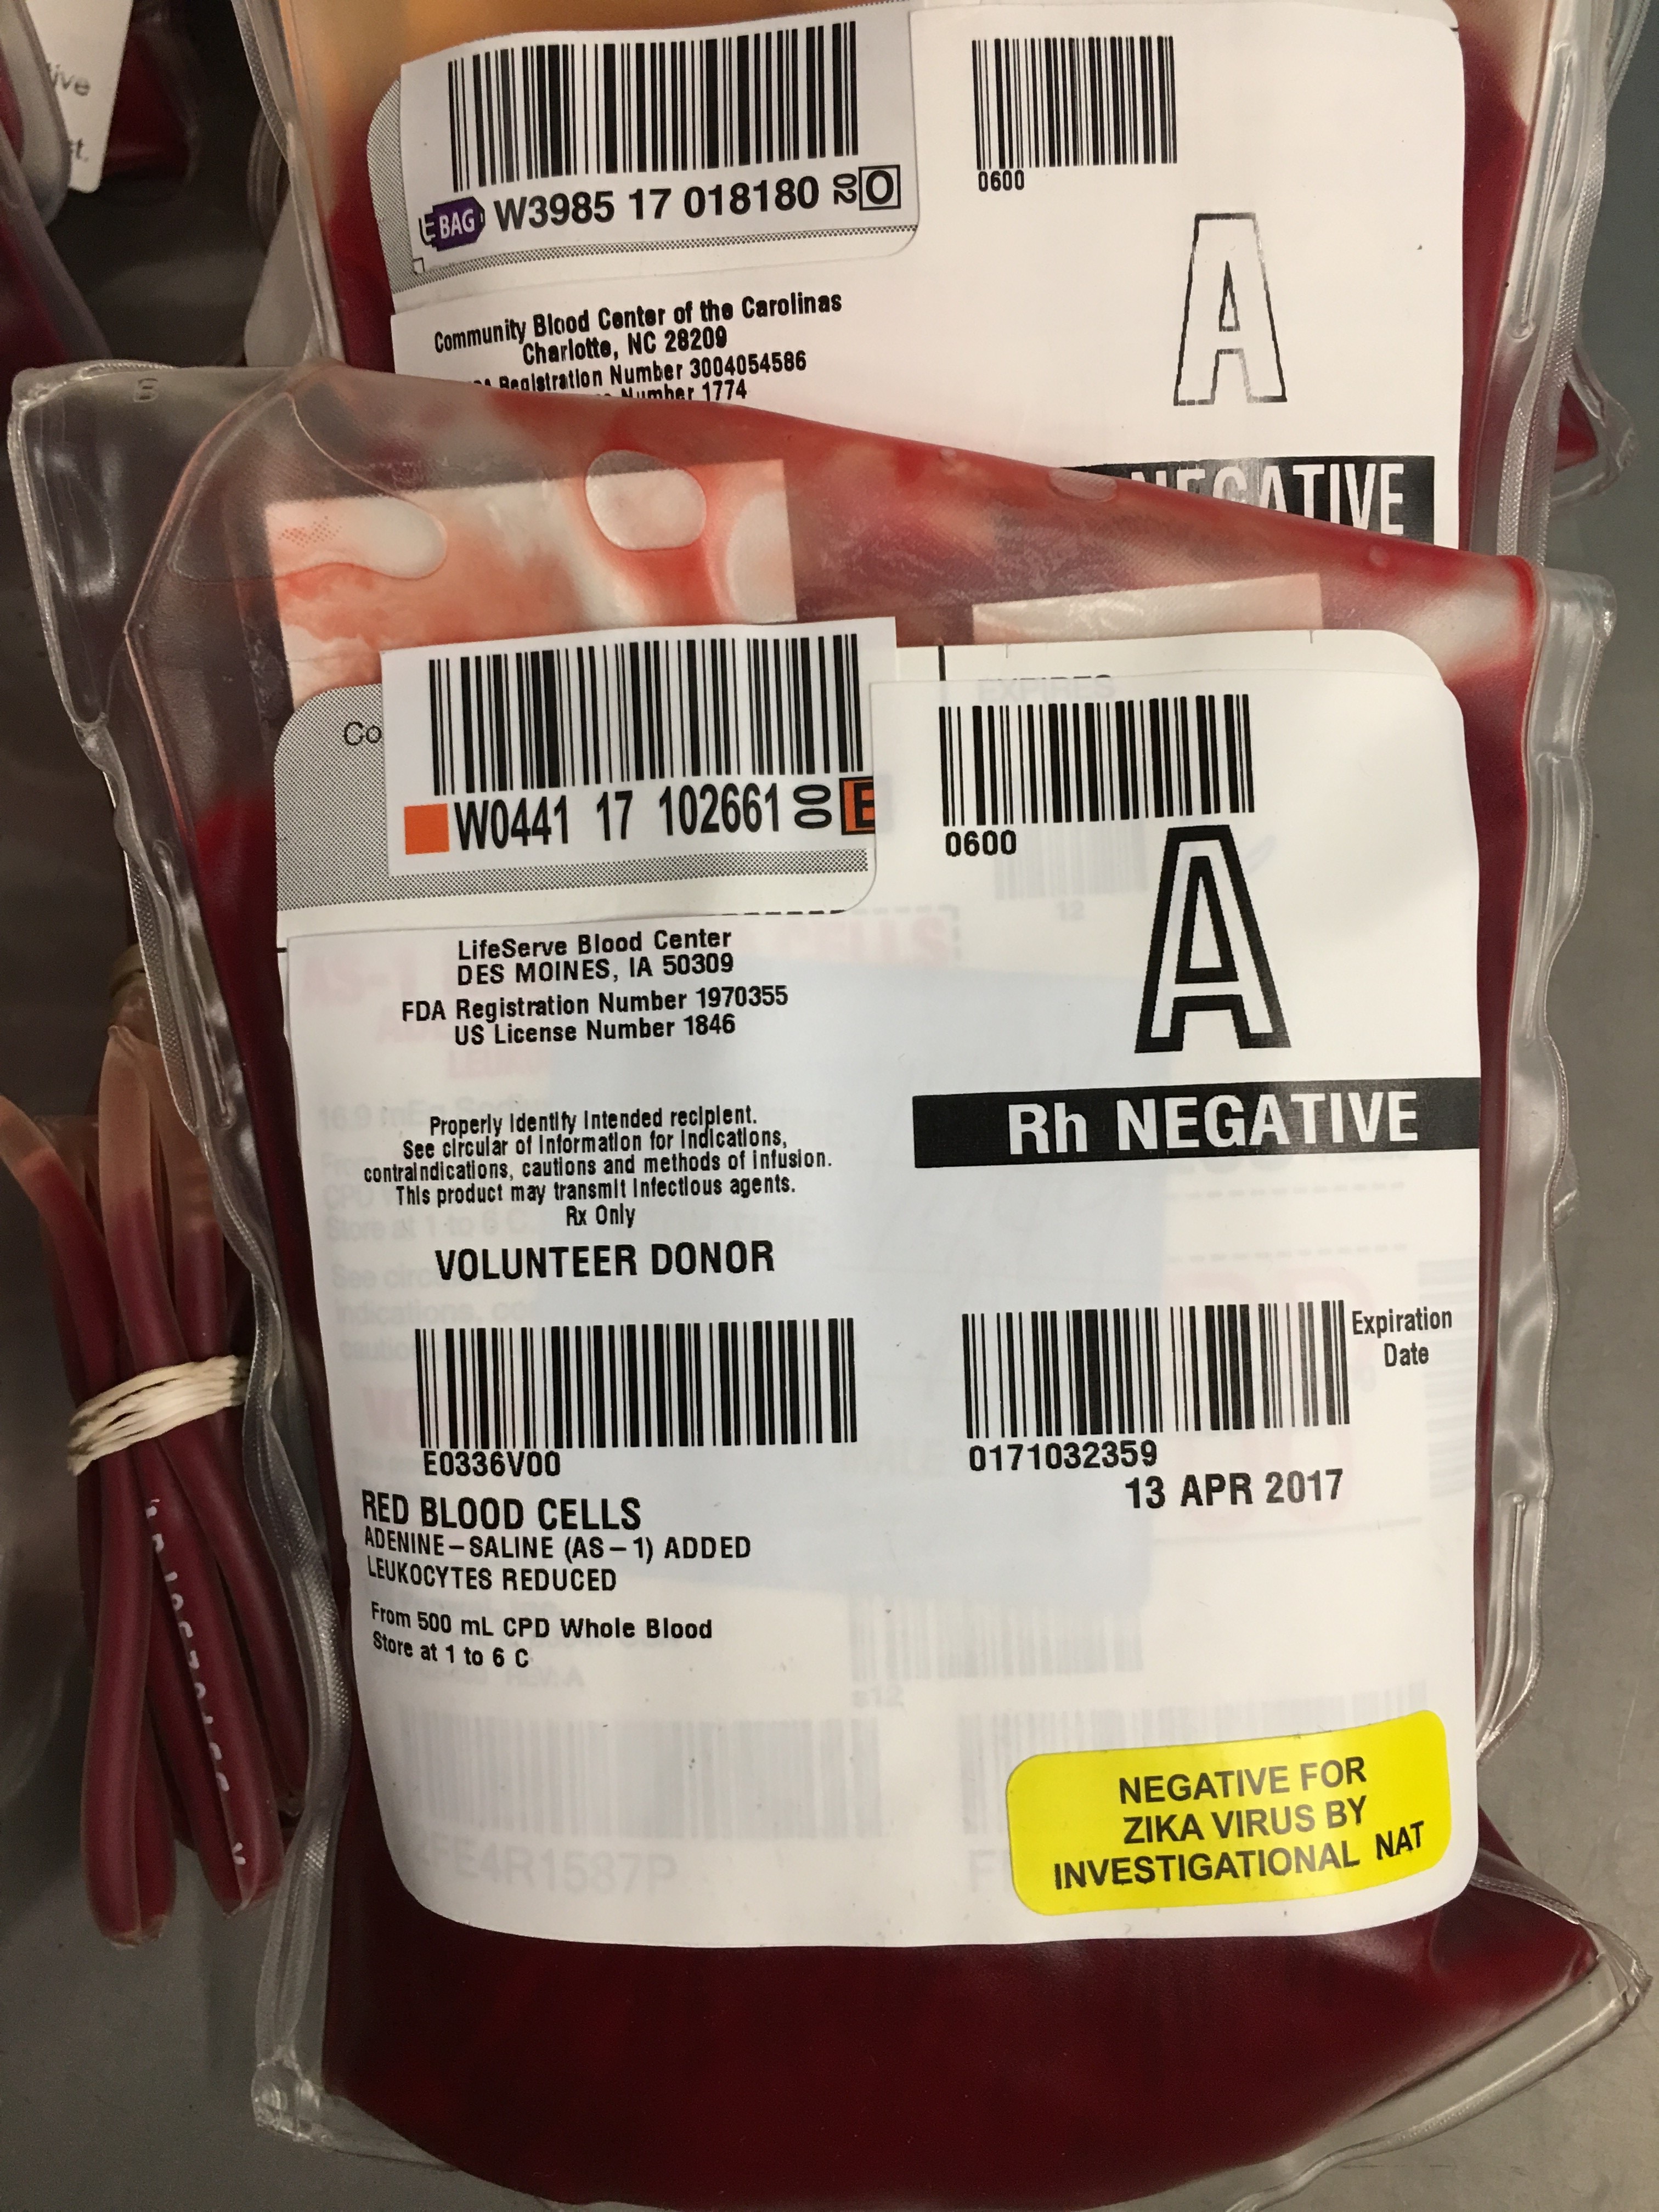
food, material, blood, bags, transfusion